The Way You Are (Fältskog and Håkansson song)

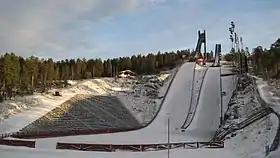
The song was used by Falun applying for the 1992 Olympic Winter Games.

"The Way You Are" is a pop song that was recorded by Agnetha Fältskog and Ola Håkansson of the band Secret Service in 1986. The song was used to promote Falun, Sweden as a candidate for hosting the 1992 Olympic Winter Games. Falun was not selected to host the Games, but the song became a big hit in Sweden.